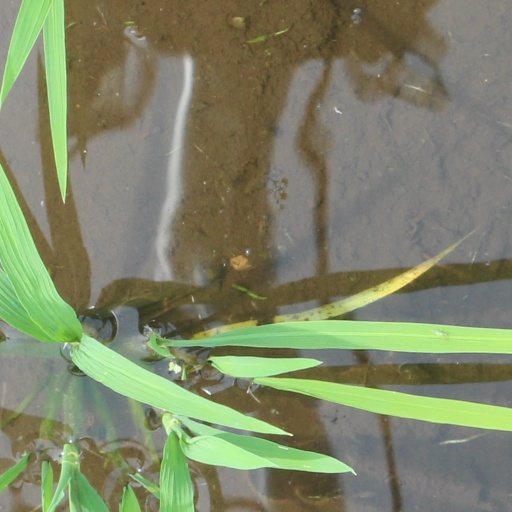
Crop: rice